The a2 Milk Company

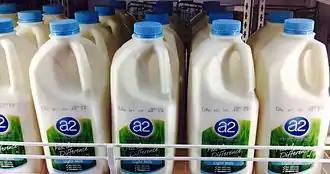
a photo of 2L bottles of A2 milk inside a supermarket fridge.

The a2 Corporation claims that milk containing A1 proteins is harmful, but a 2009 European Food Safety Authority (EFSA) review of scientific literature found there was insufficient evidence to prove that bioactive peptides in standard milk have a negative effect on health.